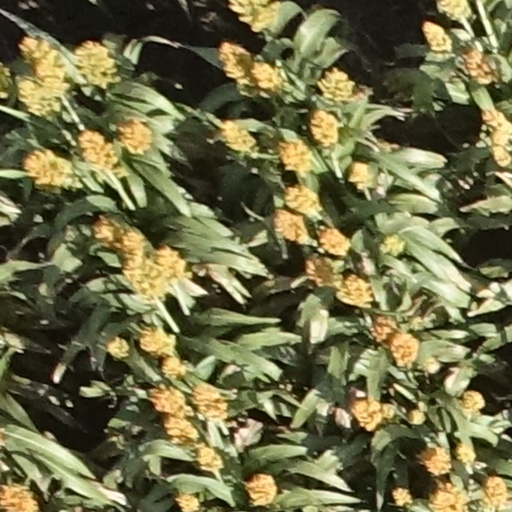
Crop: sorghum